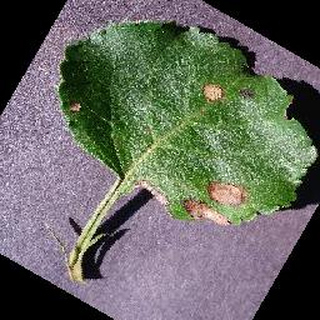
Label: apple_black_rot